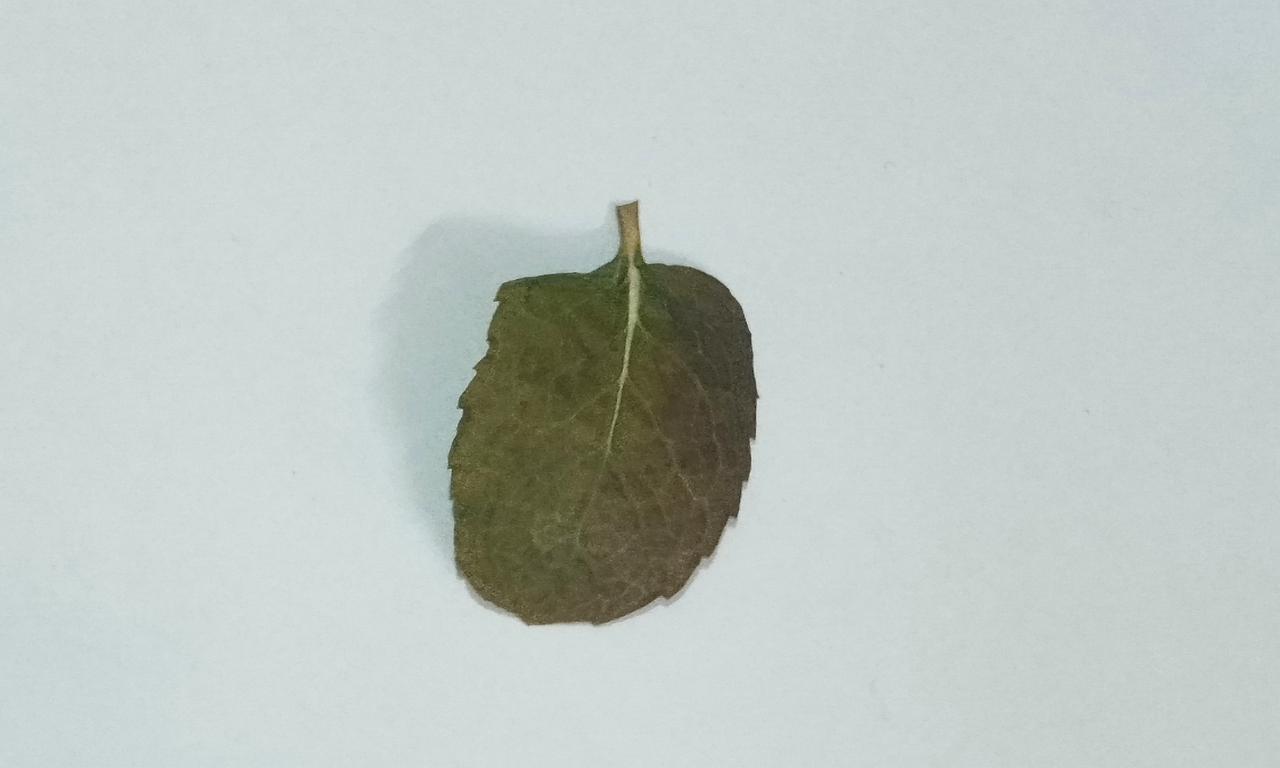
Label: Dried